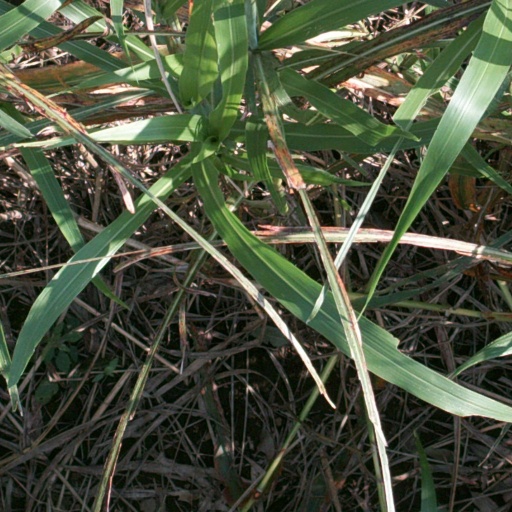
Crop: sorghum